Wilson County Courthouse and Jail

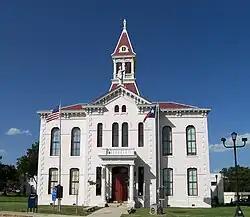
Wilson County Courthouse in 2008

The Wilson County Courthouse and Jail are located in Floresville, Texas. They were added to the National Register of Historic Places in Texas in 1978 and the courthouse as a Recorded Texas Historic Landmark in 1984.